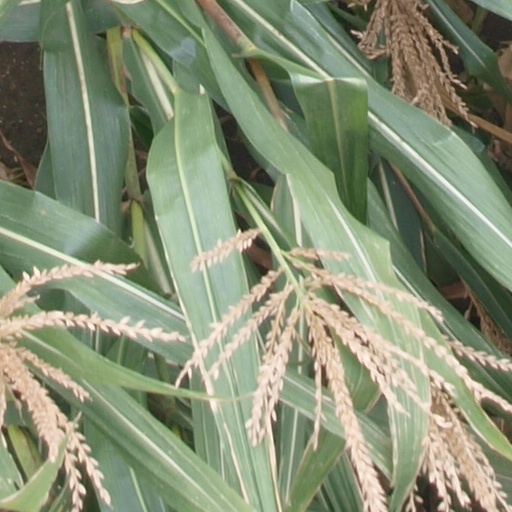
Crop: maize; corn